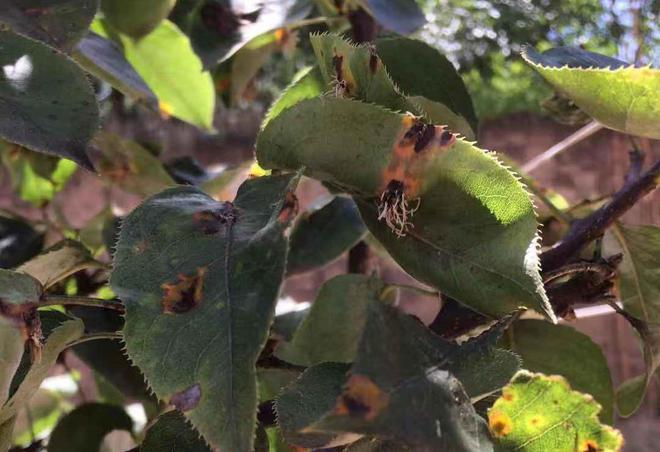
Plant: Apple
Disease: apple rust